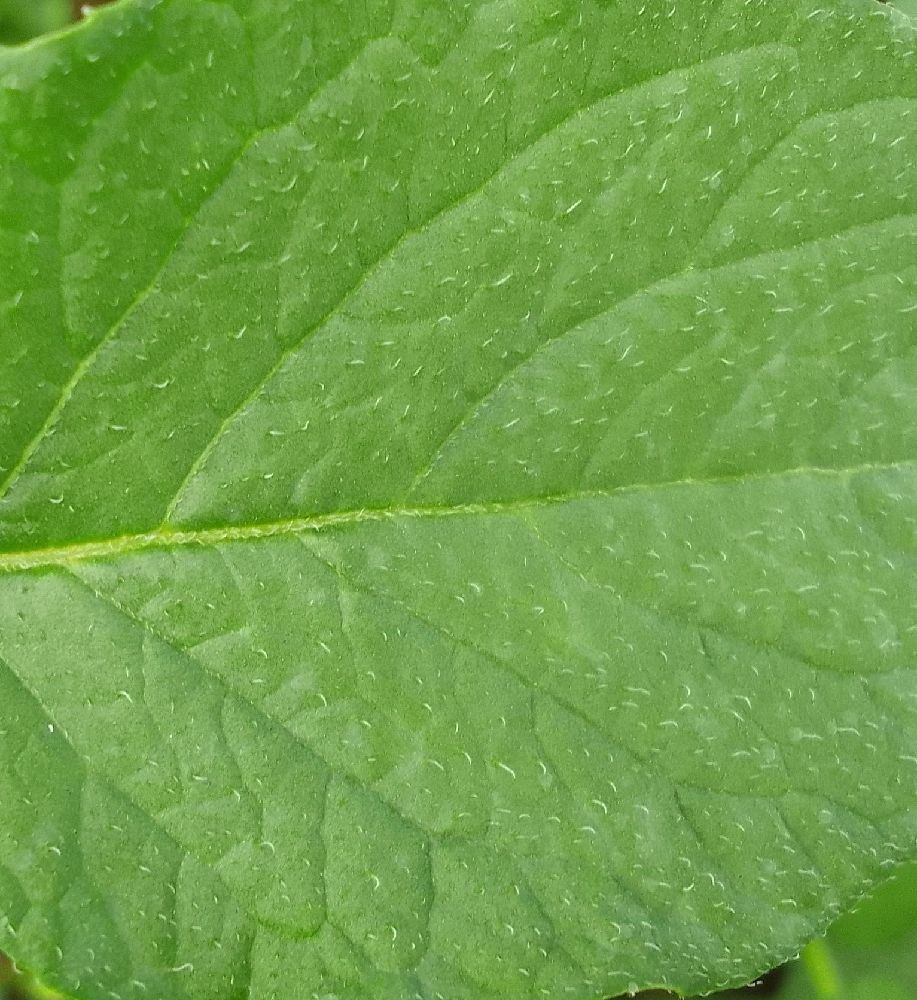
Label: Healthy